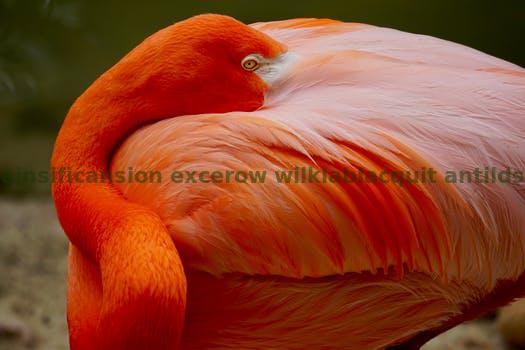
Label: Watermark